Robert Reid (pipemaker)

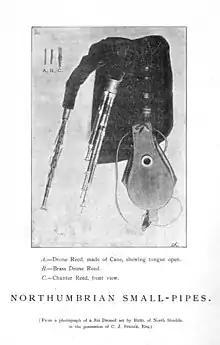
A photograph of a six-drone set of Northumbrian Smallpipes, made by James Reid of North Shields, used as the frontispiece of Fenwick's tutor for the instrument, published 1896.

Some 77 sets of pipes wholly or partially by Reid survive; some 45 in private hands and perhaps 10 are actively played; a number of sets by the Reids are also in public collections, most numerously in the Morpeth Chantry Bagpipe Museum.